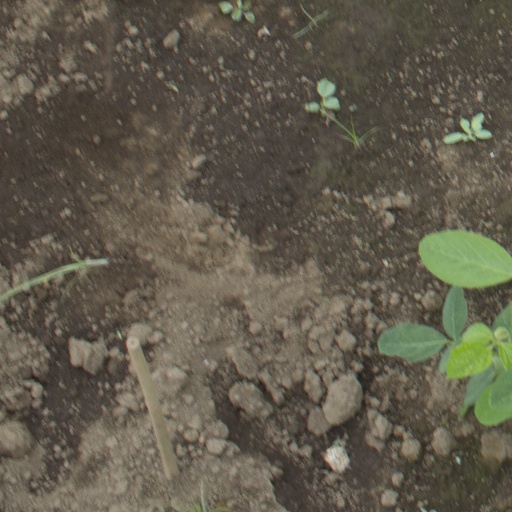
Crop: soybean